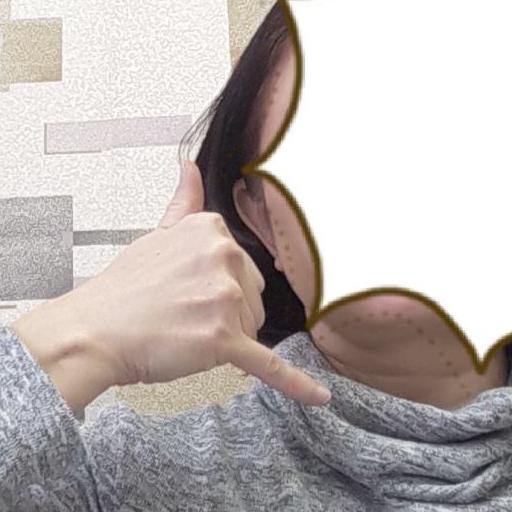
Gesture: call